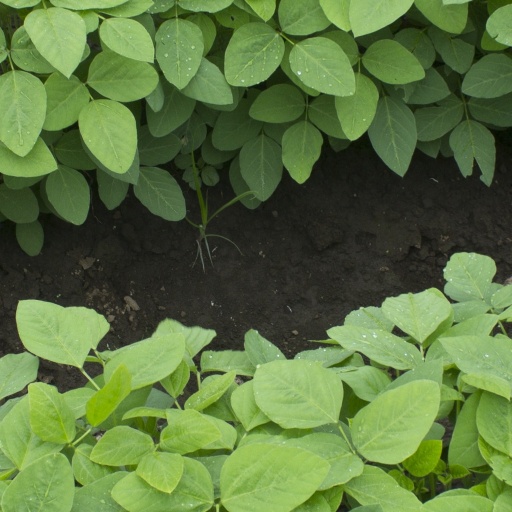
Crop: soybean